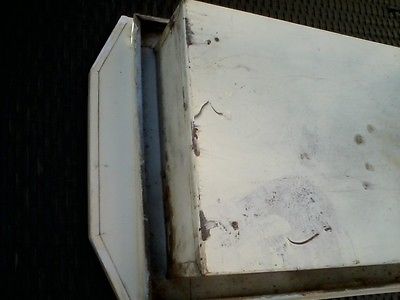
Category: cabinet